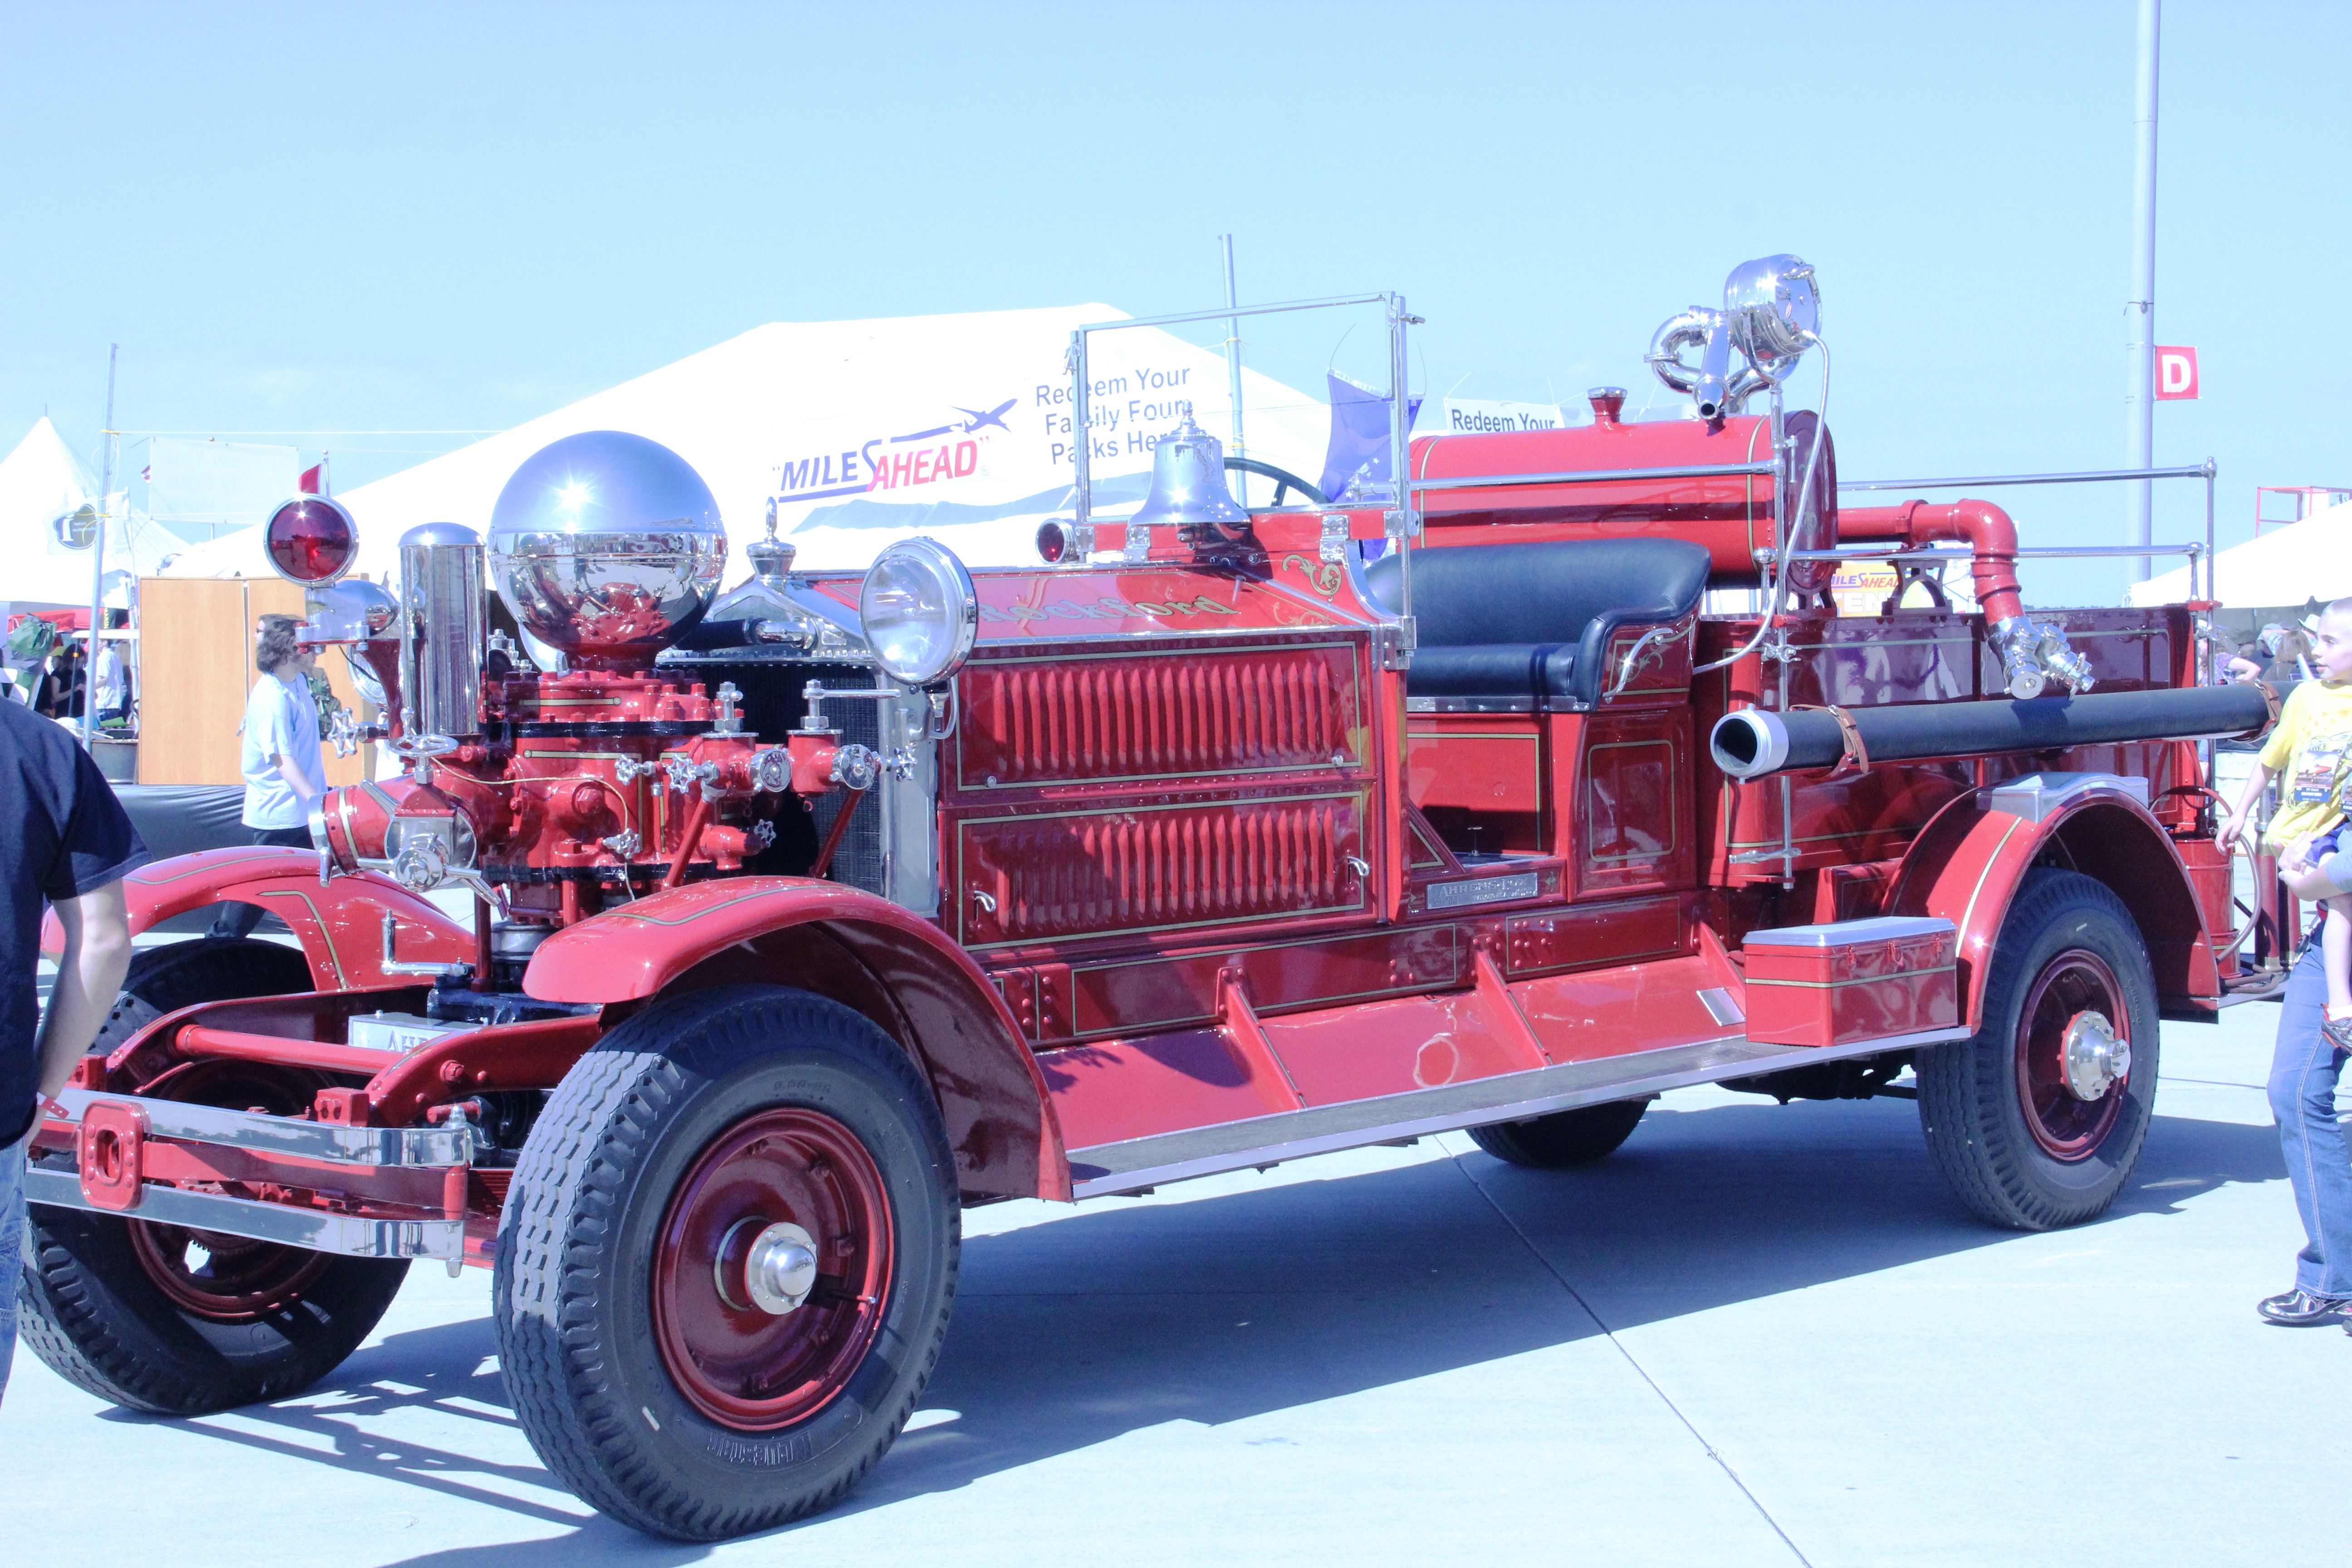
car, tractor, vintage, transport, truck, vehicle, fire engine, motor vehicle, fireman, antique car, agricultural machinery, land vehicle, fire apparatus, emergency vehicle, tractor pulling